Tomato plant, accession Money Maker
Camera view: tilt-top (135 deg); turntable rotation: 120 degrees
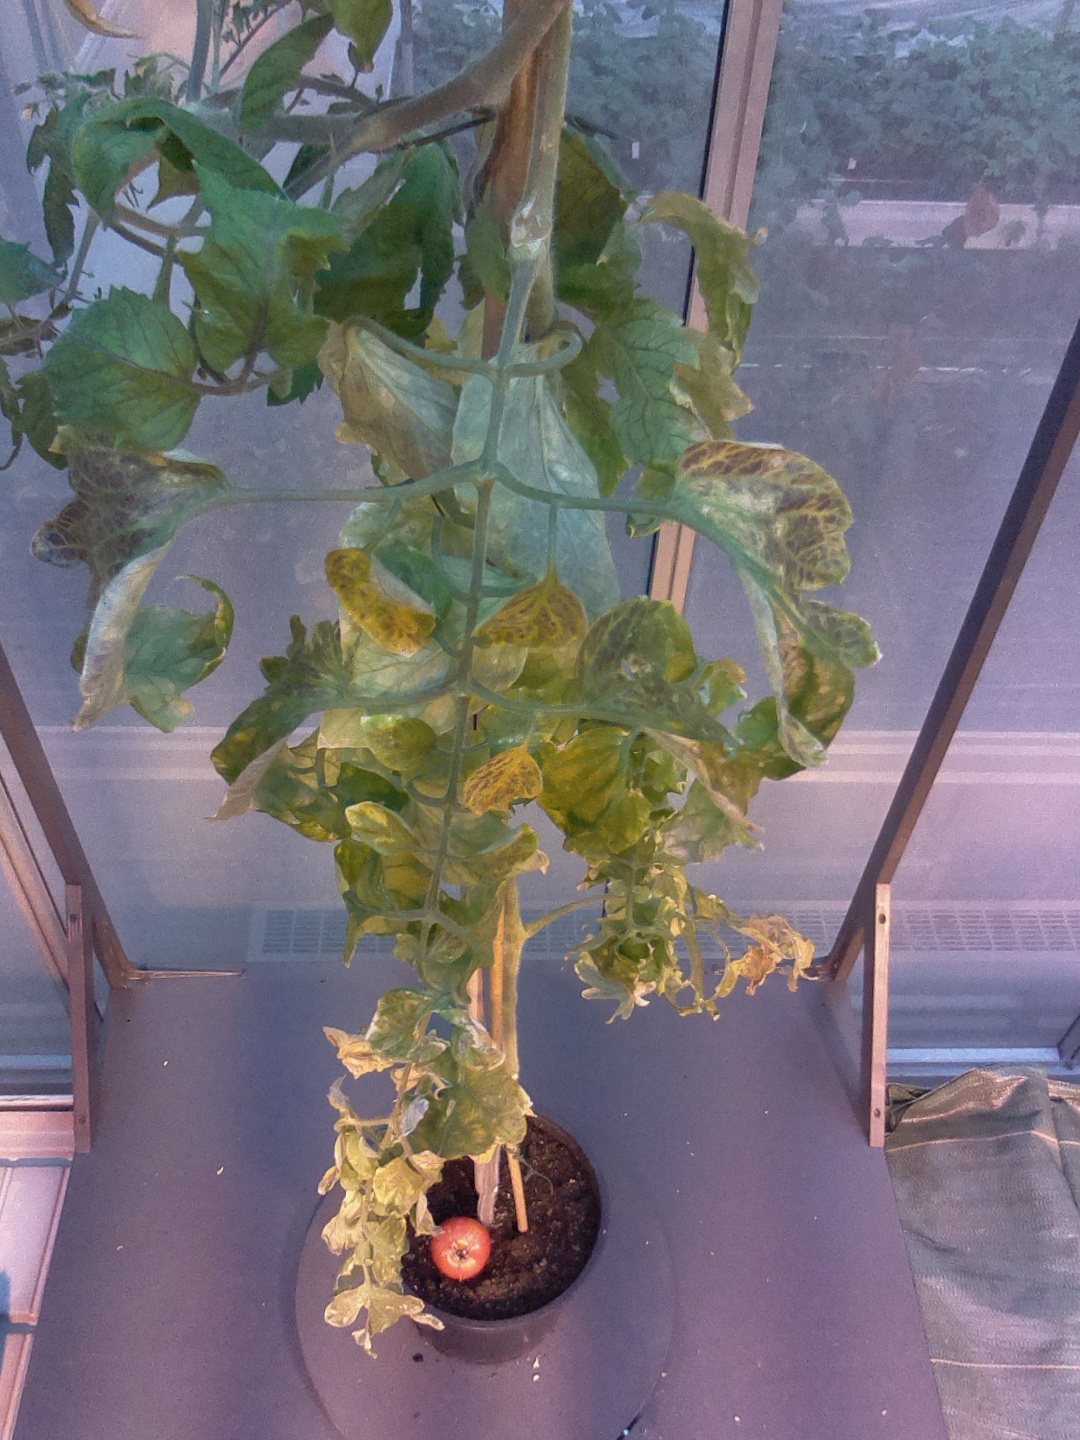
BBCH growth stage 79: 90% -100% of final fruit size